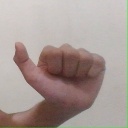
अक्षर: त